University of the East

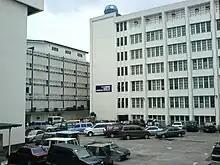
POD-CIT building Square, Manila

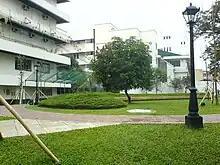
Tan Yan Kee Garden

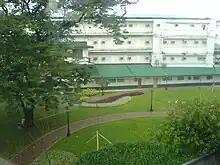
Santiago dela Cruz building

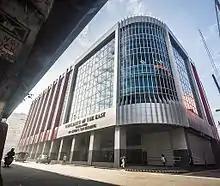
UE Manila Annex, Dr. Lucio C. Tan Building

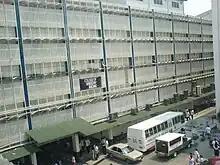
College of Dentistry

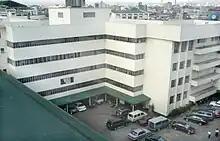
College of Education

The UE Manila Campus (main campus) consists of twelve buildings, located on the heart of University Belt area, Sampaloc, Manila. The campus faces Claro M. Recto Avenue, near Mendiola Street and Legarda station. All of the campuses are fully integrated with the Smart ID System. One of the beautification projects of the university is the construction of the Tan Yan Kee Garden.